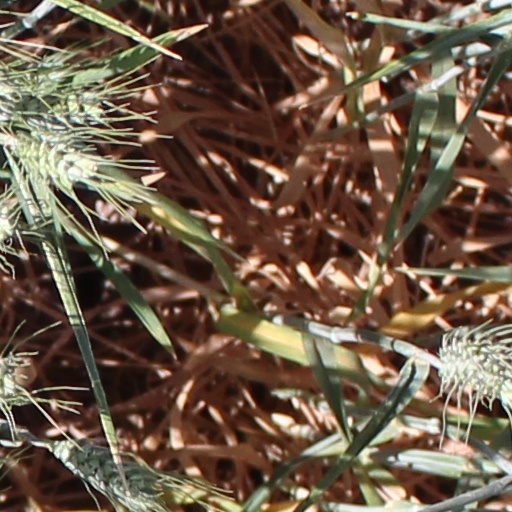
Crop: wheat